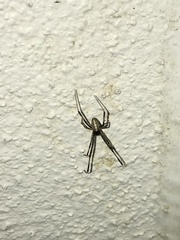
Species: Lactrodectus_hesperus